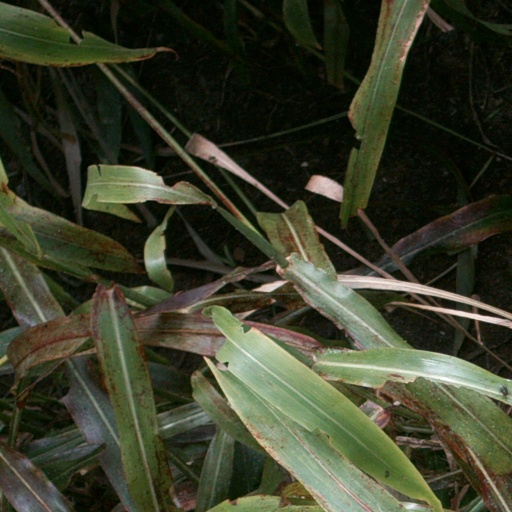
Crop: sorghum